Jeconiah

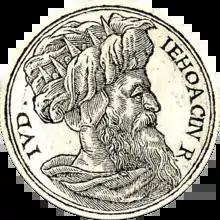
Jeconiah from Guillaume Rouillé's "Promptuarii Iconum Insigniorum", 1553

Jeconiah ( meaning "Yahweh has established"), also known as Coniah and as Jehoiachin ( "Yəhoyāḵin"), was the nineteenth and penultimate king of Judah who was dethroned by the King of Babylon, Nebuchadnezzar II in the 6th century BCE and was taken into captivity. He was the son and successor of King Jehoiakim, and the grandson of King Josiah. Most of what is known about Jeconiah is found in the Hebrew Bible. Records of Jeconiah's existence have been found in Iraq, such as the Jehoiachin's Rations Tablets. These tablets were excavated near the Ishtar Gate in Babylon and dated to c. 592 BCE. Written in cuneiform, they mention Jeconiah ( ["ia-ʾ-ú-ki-nu"]) and his five sons as recipients of food rations in Babylon.